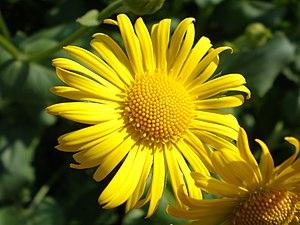
Doronicum est un genre de plantes herbacées de la famille des Asteraceae des régions tempérées d'Europe et d'Asie.